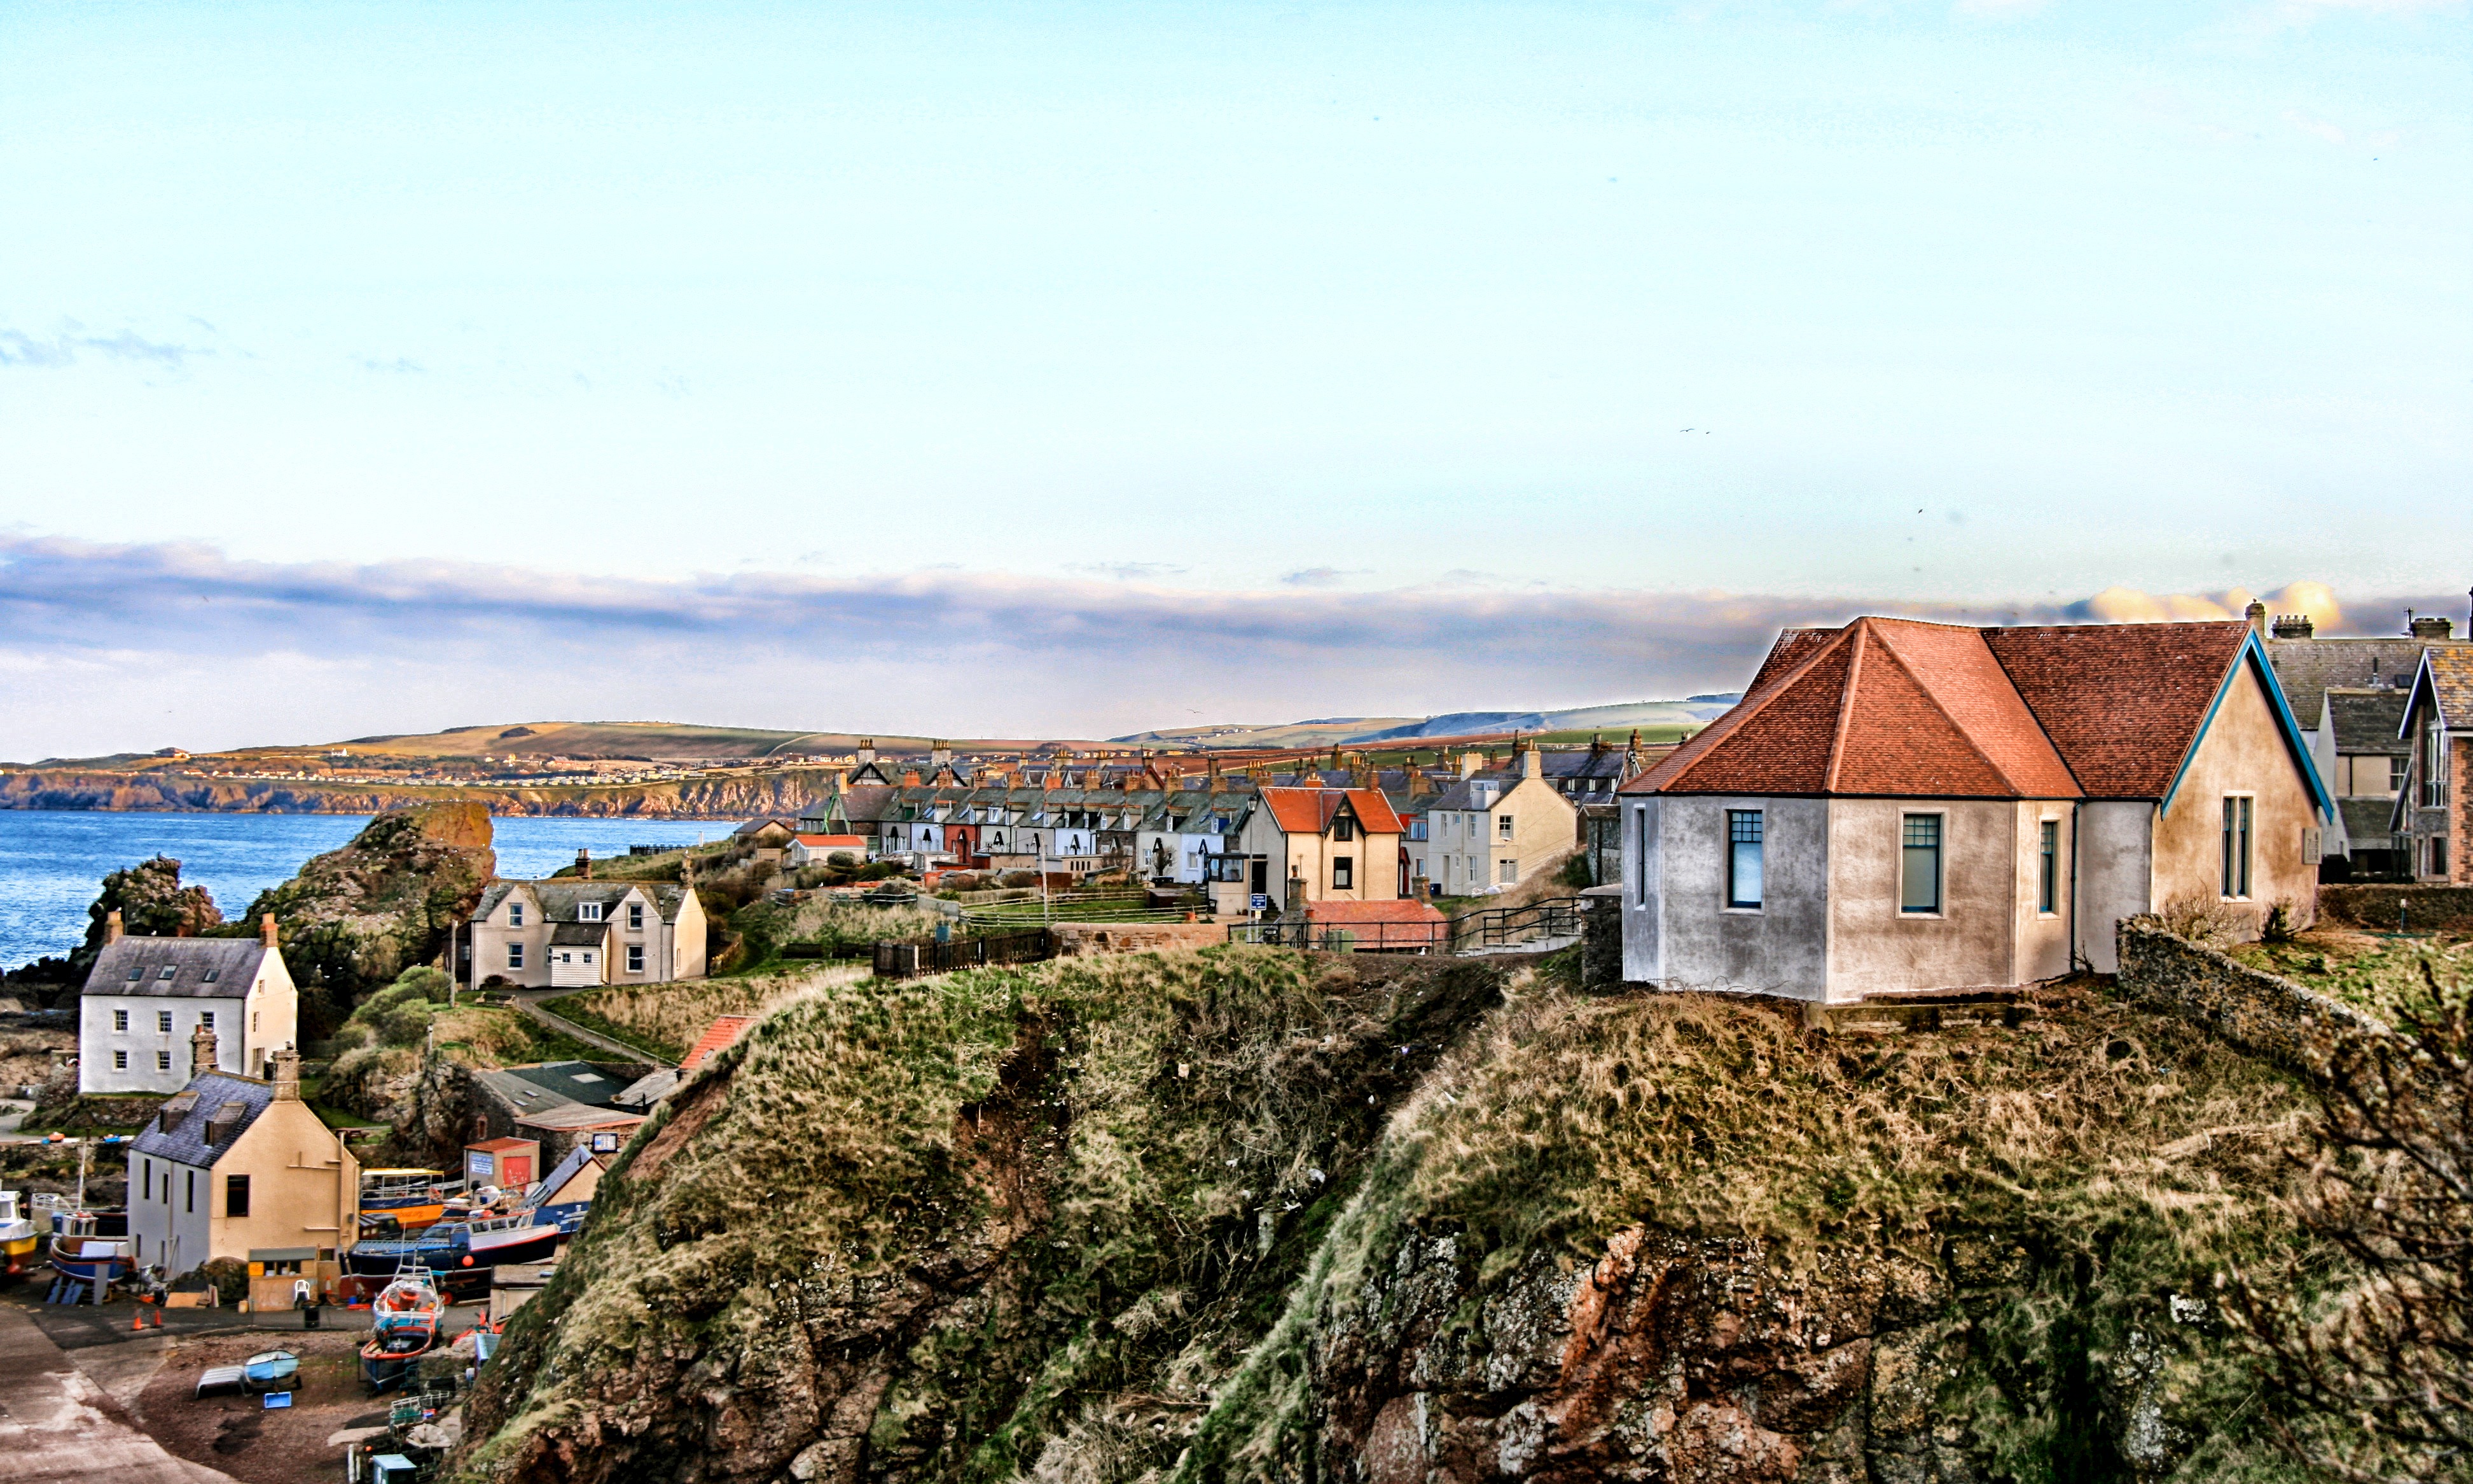
landscape, sea, coast, water, nature, architecture, sky, house, hill, town, city, cityscape, panorama, vacation, village, suburb, tower, scenic, bay, harbor, tourism, outside, clouds, buildings, cliffs, scotland, rural area, aerial photography, urban area, residential area, human settlement, st abbs